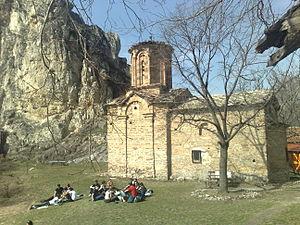
Chichevo ou Šiševo est un village situé à Saraï, une des dix municipalités spéciales qui constituent la ville de Skopje, capitale de la Macédoine du Nord. Le village comptait 3376 habitants en 2002. Il se trouve sur la rive est de la Treska, à 13 kilomètres de Skopje. Il est majoritairement albanais.
Le monastère Saint-Nicolas ou monastère de Chichevo est un monastère orthodoxe situé dans la municipalité de Saraï, en Macédoine du Nord. Il se trouve dans le massif du mont Vodno, à quelques kilomètres au sud-ouest de Skopje et en surplomb du lac Matka. Il est autant connu pour son architecture byzantine que pour sa situation pittoresque.